Tomb Raider: Anniversary

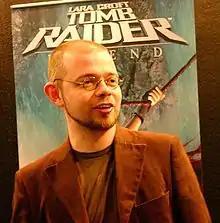
Toby Gard (pictured 2006), a key figure for the series and credited creator of Lara Croft, was one of the story designers for "Anniversary".

Toby Gard, one of the original game's designers and Lara's credited creator, acted as story designer; the script and dialogue were written by Matt Ragghianti. The original game's story was described by Crystal Dynamics staff as "pretty sparse" and difficult to understand without Gard's explanations. One of the aims with "Anniversary" was to flesh out the narrative and tie it into the continuity of "Legend". Gard fleshed out the lore and character motivations in "Anniversary", something impossible with "Tomb Raider" as it needed to tell its story as quickly as possible. The narrative's conclusion, which included Lara's temptation by Natla's offer of the knowledge her father sought, thematically led into Lara's search for her mother in "Legend".